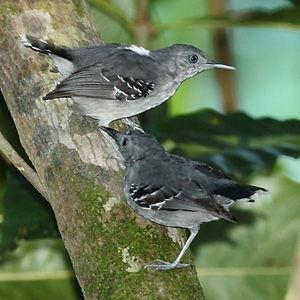
Hypocnemoides est un genre de passereaux de la famille des Thamnophilidés.